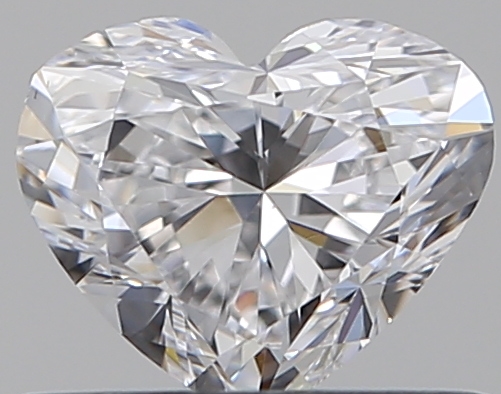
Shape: heart
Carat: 0.5
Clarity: VS2
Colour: D
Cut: VG
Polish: VG
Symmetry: GD
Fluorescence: F
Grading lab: GIA
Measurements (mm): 4.7 x 5.6 x 3.11